Lewie Hardage

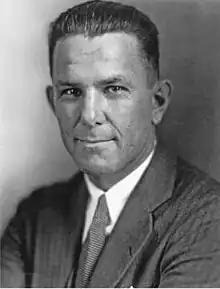
Hardage at Oklahoma

Lewis Woolford Hardage (February 11, 1891 – August 29, 1973) was an American college football player and college football and baseball coach.